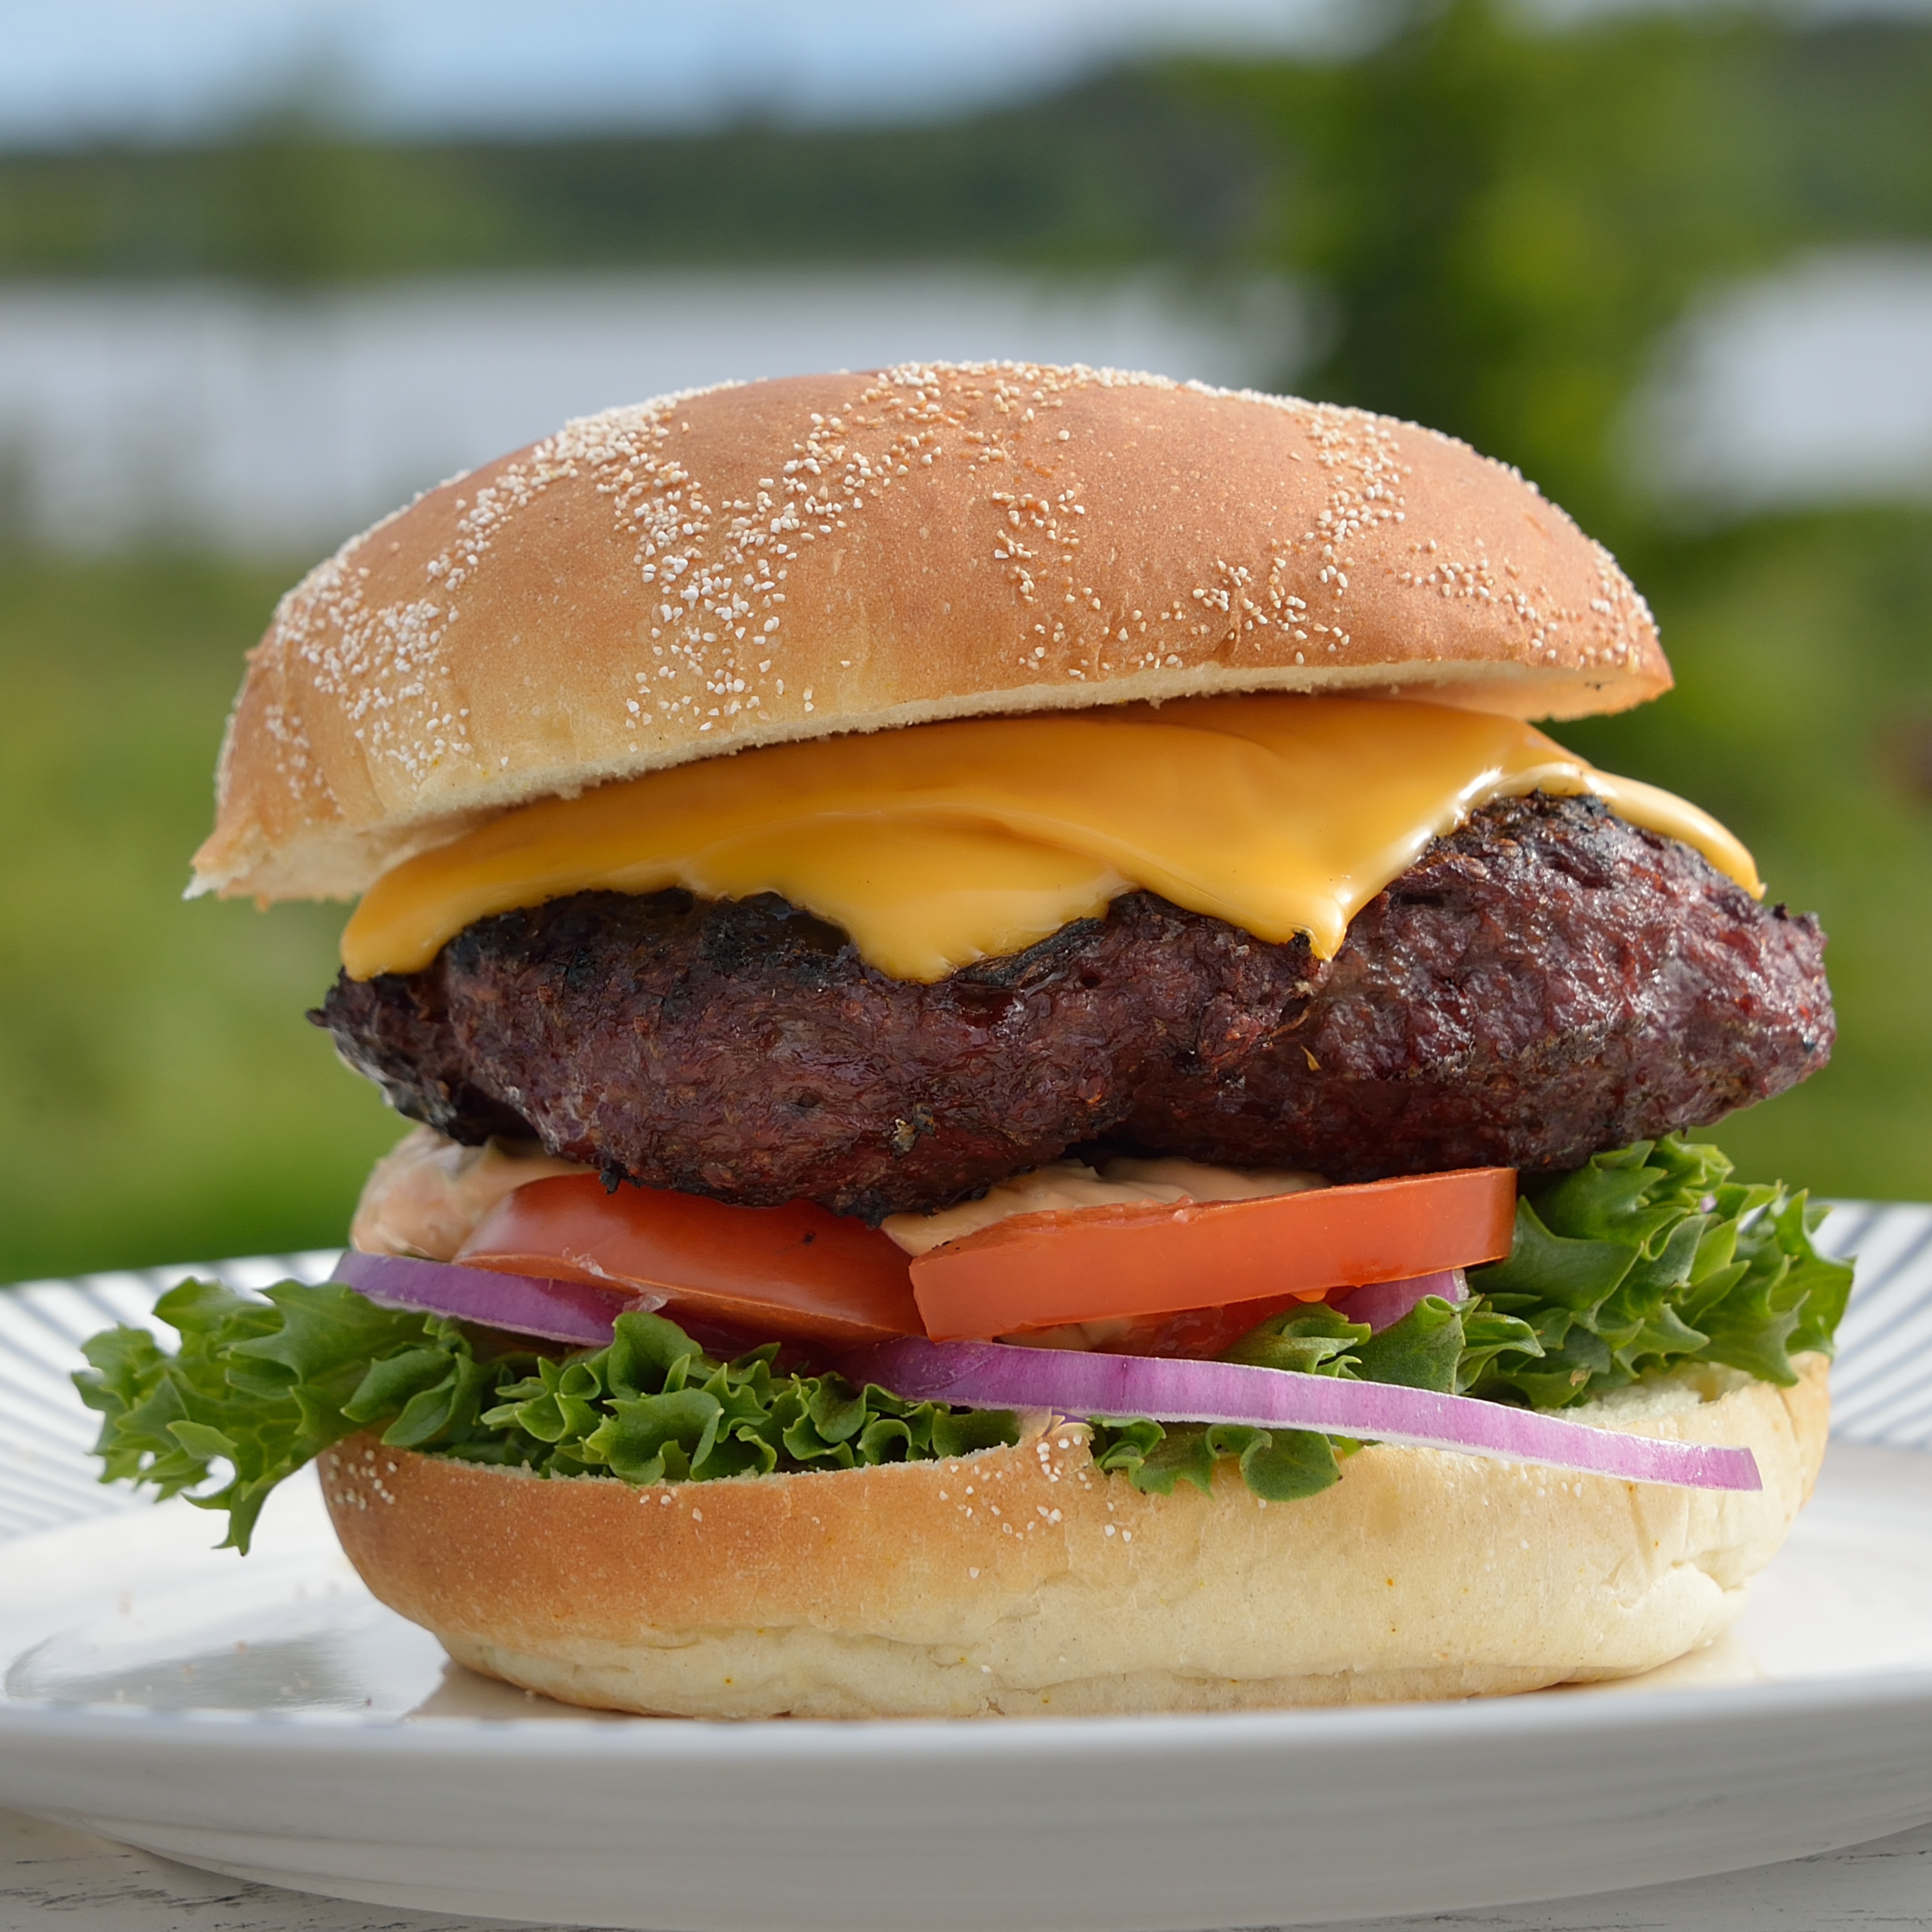
summer, dish, food, salad, produce, fast food, meat, bread, hamburger, sandwich, cheese, tomato, cheeseburger, mat, good, fest, hungry, slider, burgers, grilling, whopper, veggie burger, breakfast sandwich, sloppy joe, big mac